Edsel Roundup

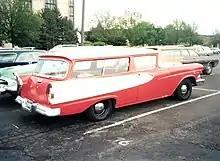
Rear view of the Edsel Roundup

To further separate the Roundup from the Ford Ranch Wagon on which it was based, the Roundup received Edsel's front fascia and grille assembly, as well as unique boomerang-shaped taillights. The shape of the taillights posed a problem when used as turn indicators – the left hand taillight appeared as an arrow pointing right and "vice versa" from a distance.